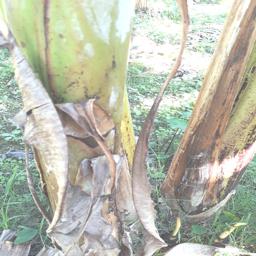
Label: PSEUDOSTEM WEEVIL